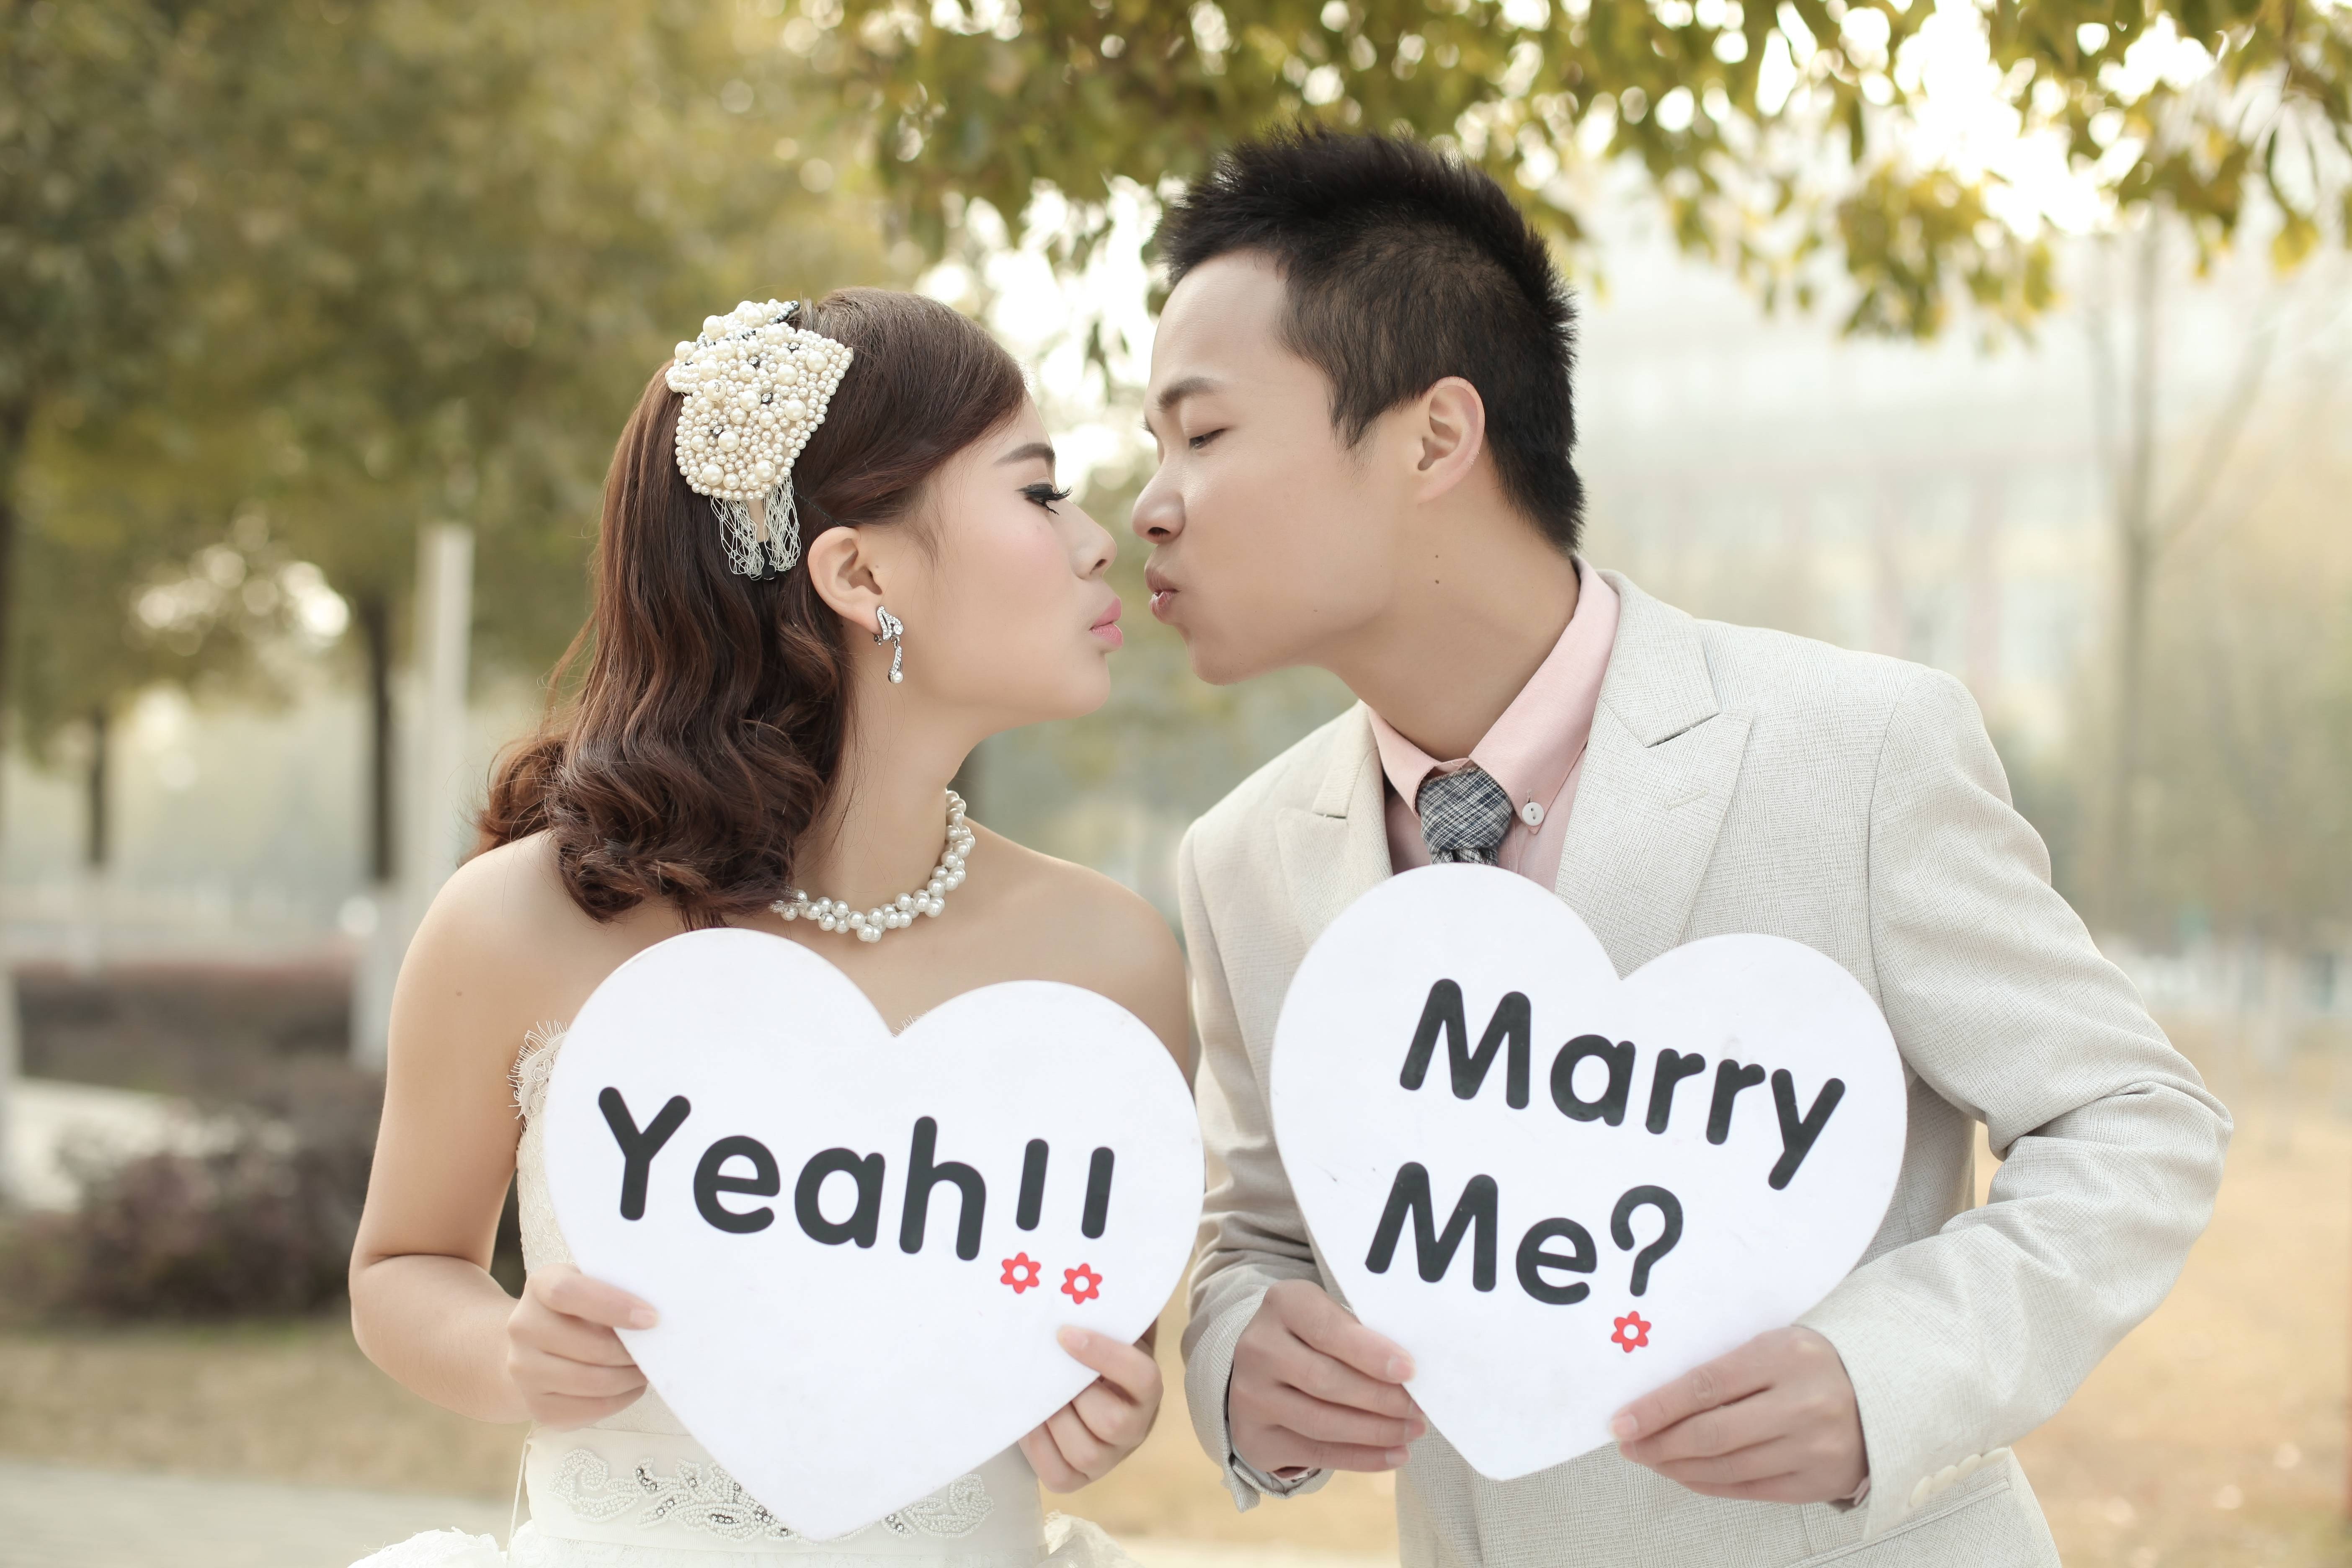
studio, romance, wedding, bride, ceremony, dress, sample, marry, interaction